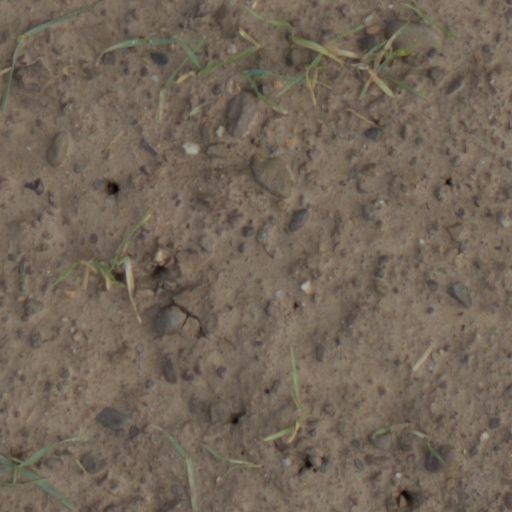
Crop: wheat